Lê Lợi

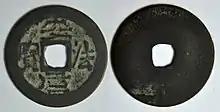
Coins issued by the Lam Sơn 's National Liberation army

Lê Lợi began his revolt against the Ming Chinese on the day after Tết (New Year) February 1418. He was supported by several prominent families from his native Thanh Hóa, most famously were the Trịnh and the Nguyễn families. Initially, Lê Lợi campaigned on the basis of restoring the Trần family to power. A relative of the Trần king was chosen as the figurehead of the revolt but within a few years, the Trần pretender was removed and the unquestioned leader of the revolt was Lê Lợi himself.